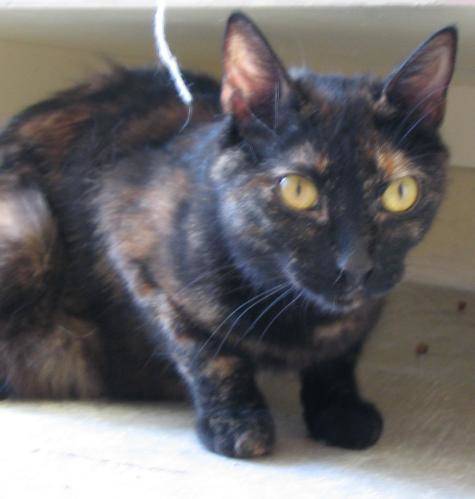
Label: cat